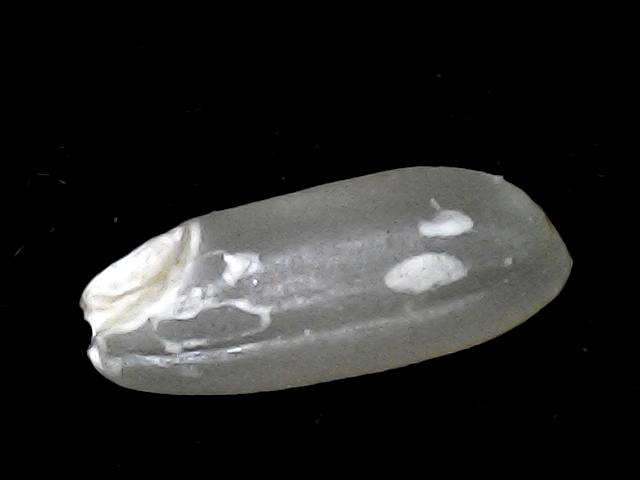
Rice variety: BD51